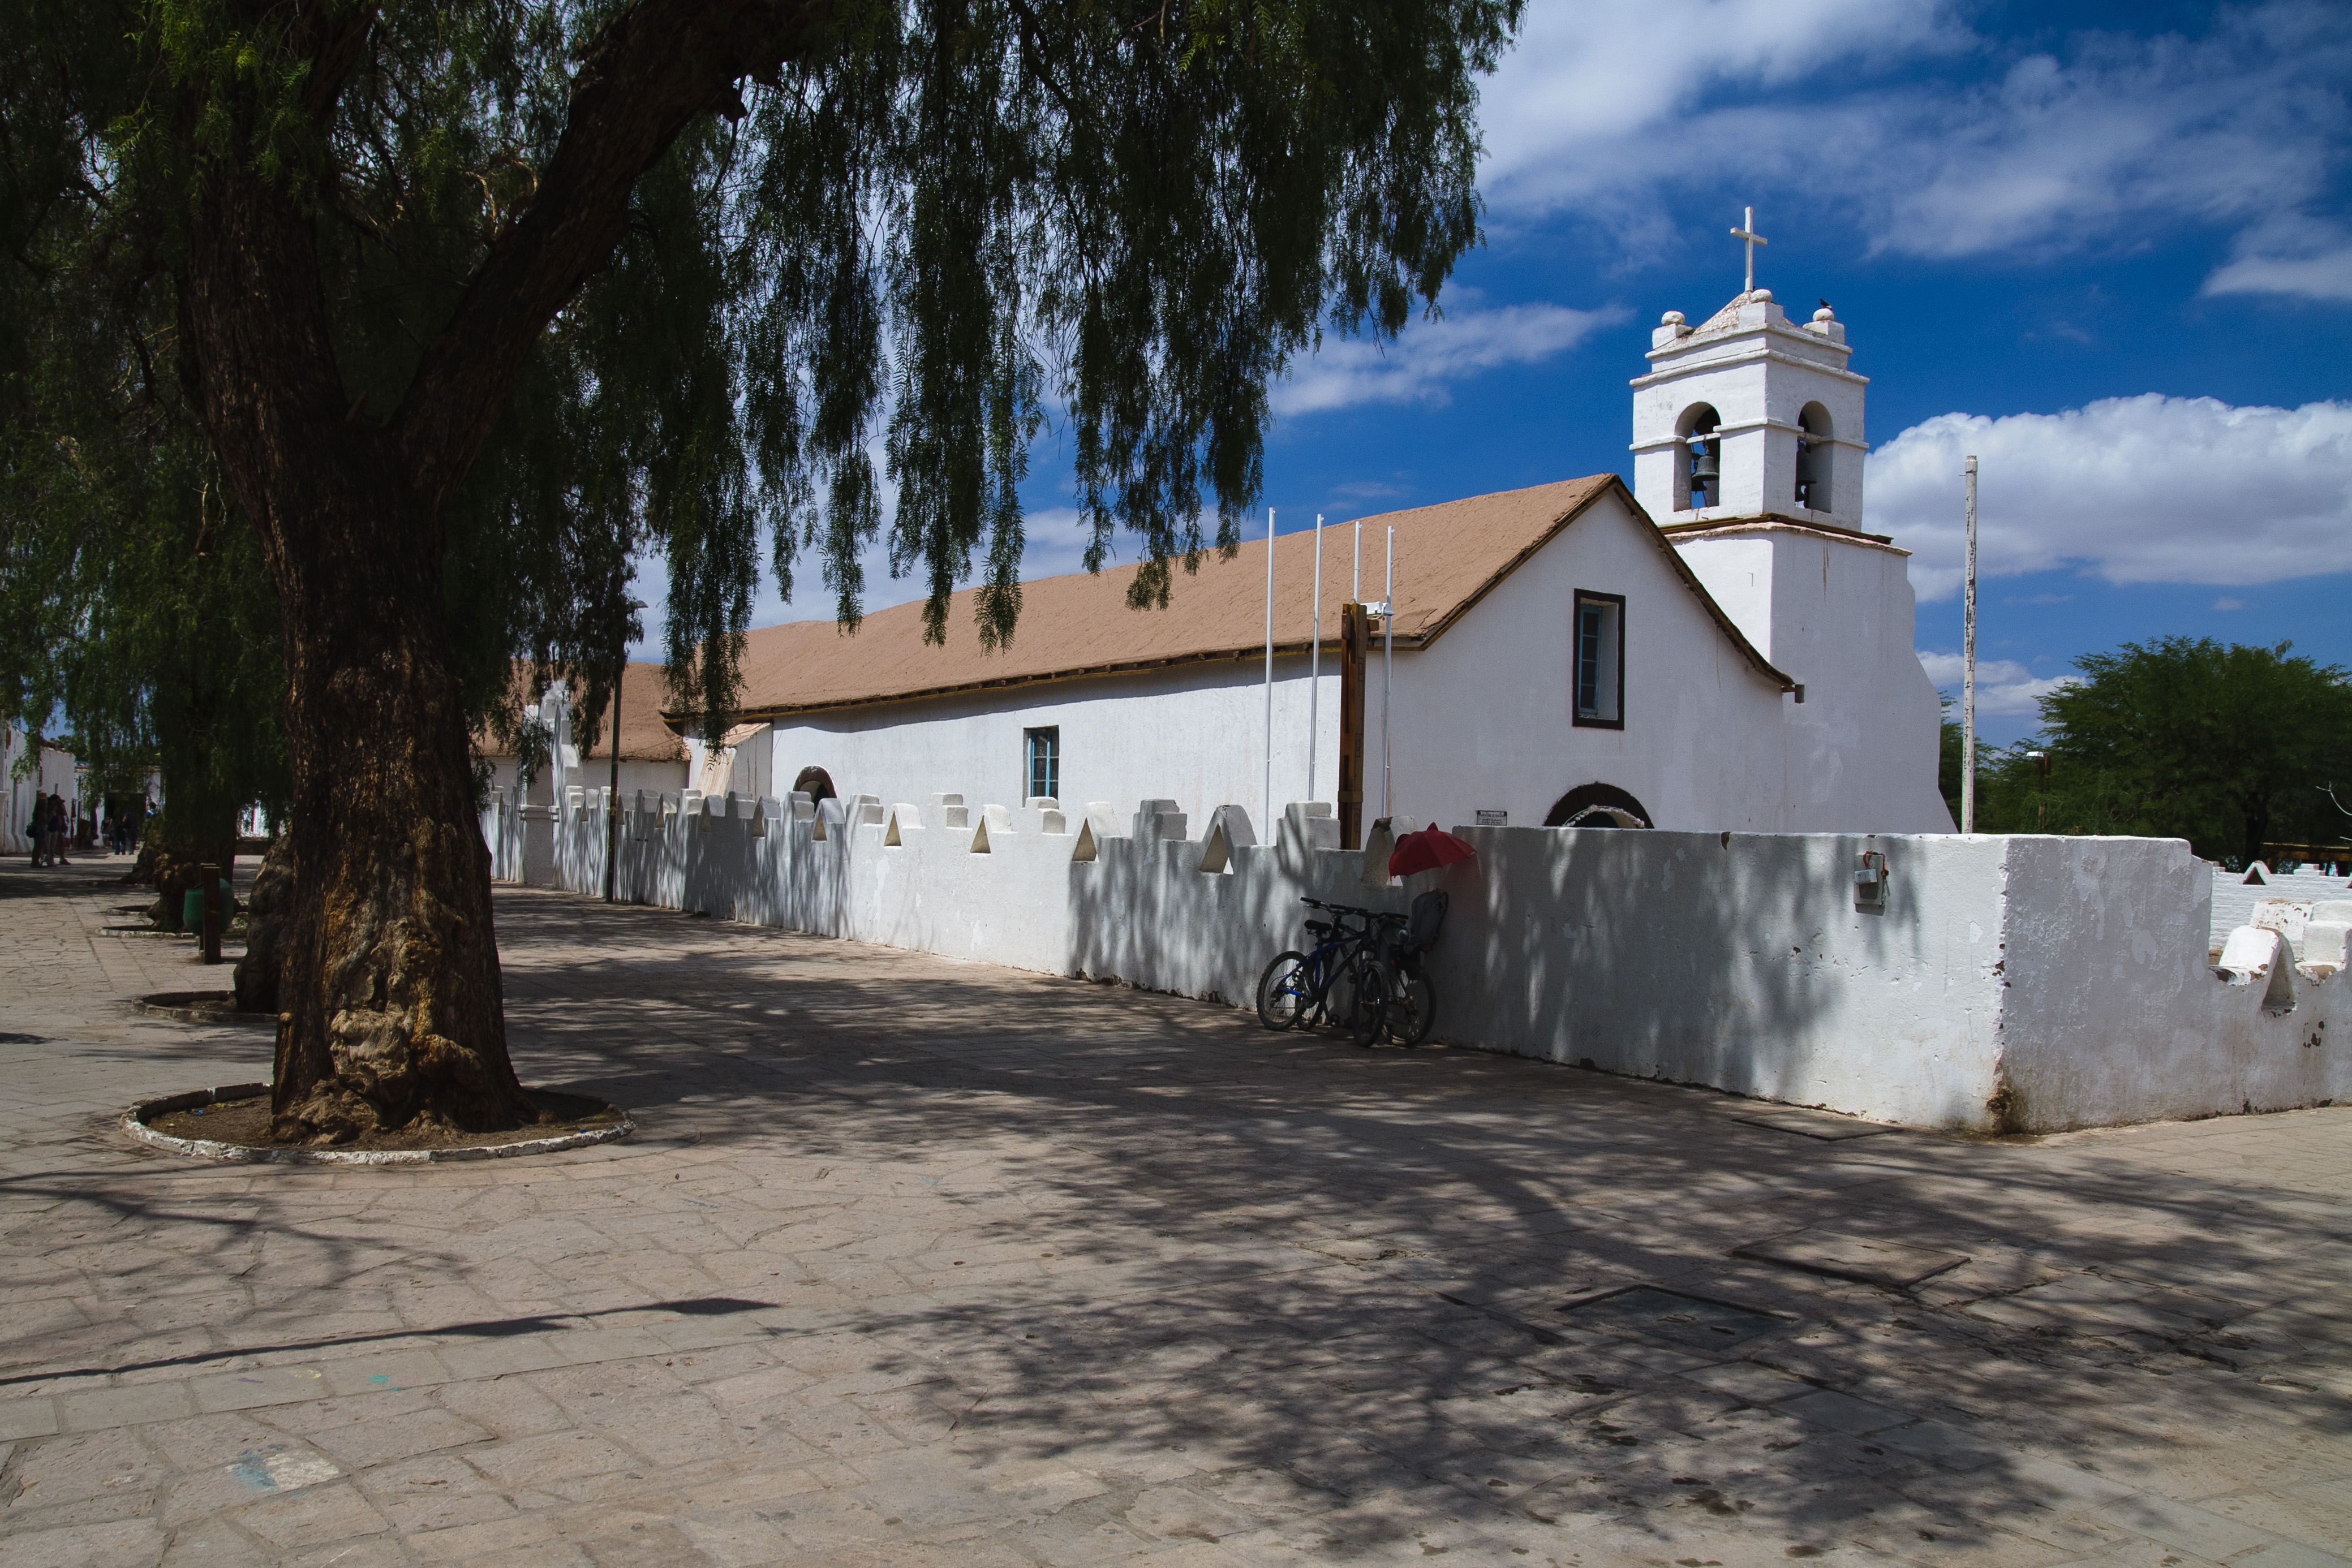
house, town, building, village, chapel, nikon, place of worship, chile, estate, sanpedrodeatacama, d300